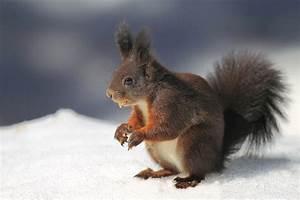
squirrel